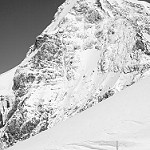
Label: B & W